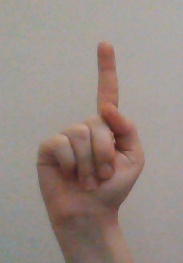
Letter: bb